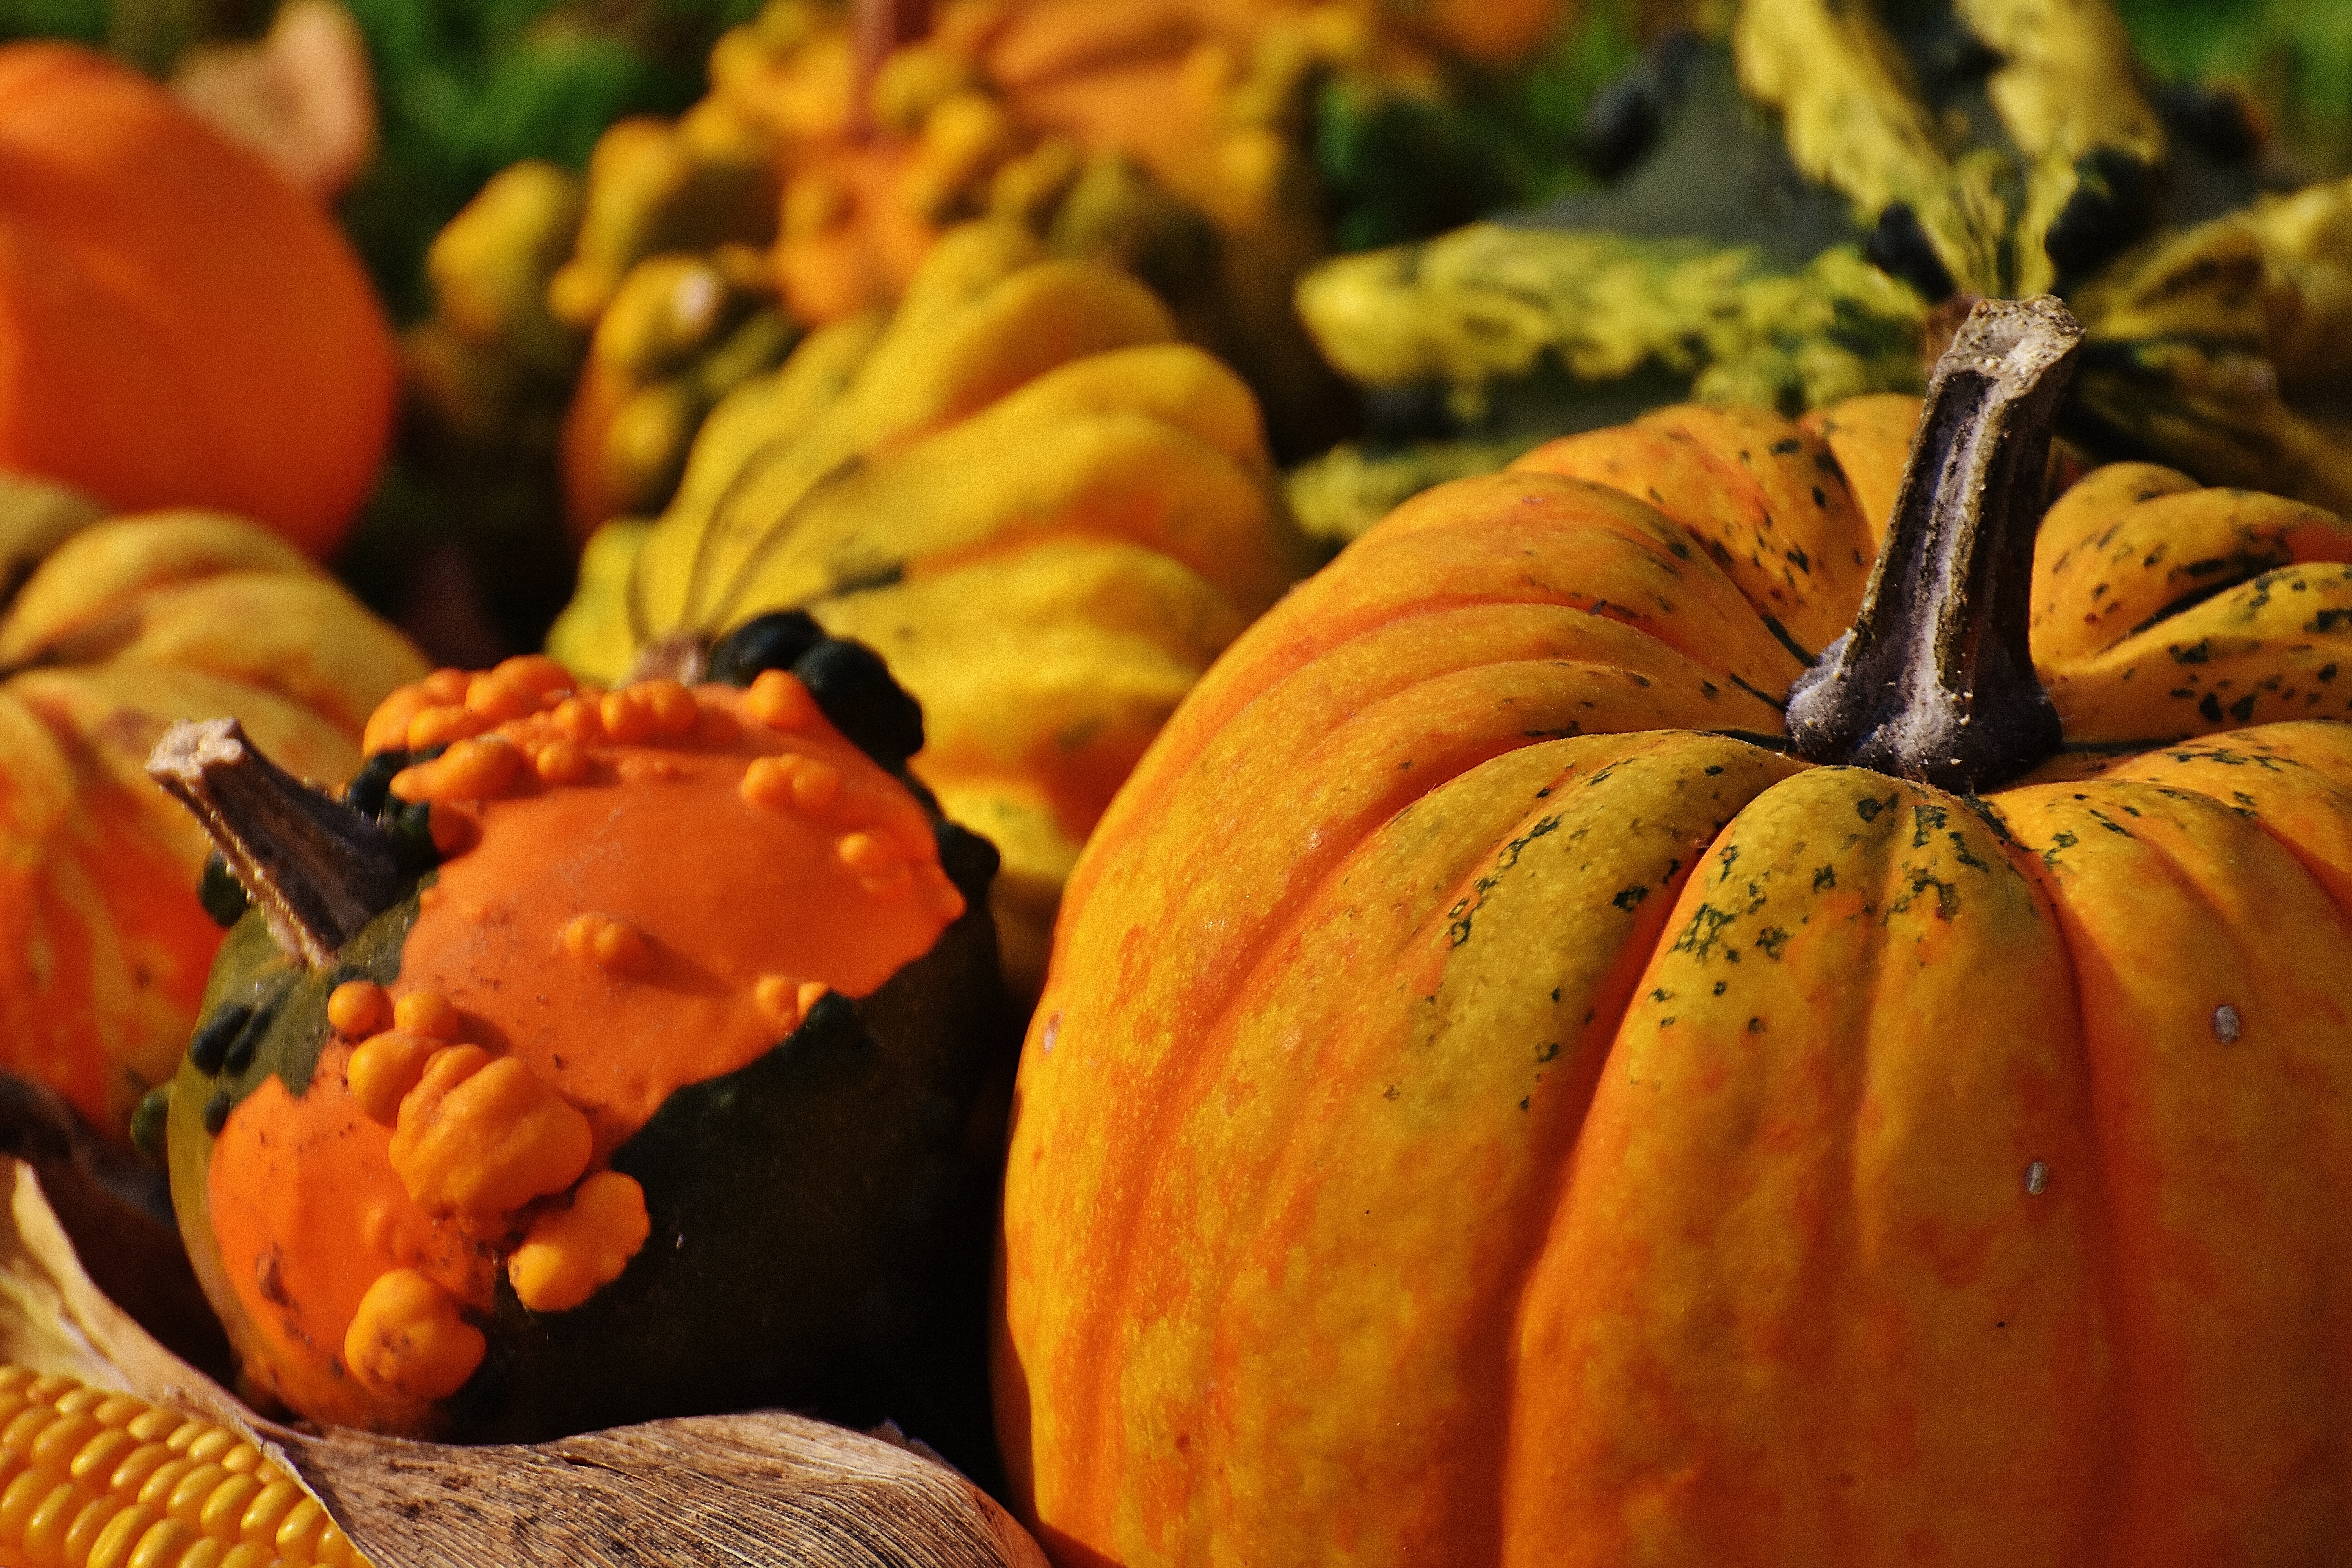
nature, decoration, food, harvest, produce, vegetable, autumn, pumpkin, colorful, season, gourd, thanksgiving, vegetables, calabaza, carving, pumpkins, cucurbita, decorative squashes, autumn vegetables, winter squash, cucumber gourd and melon family